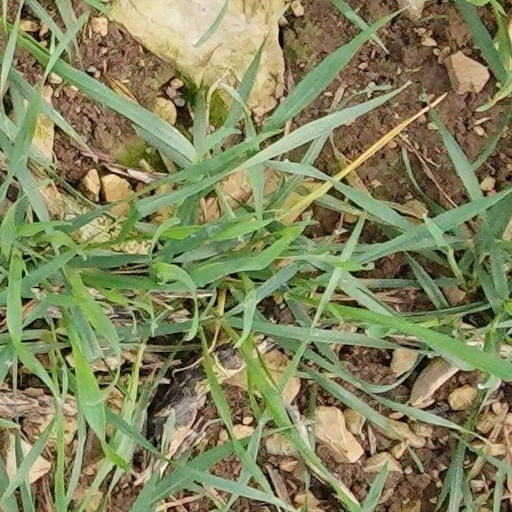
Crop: wheat